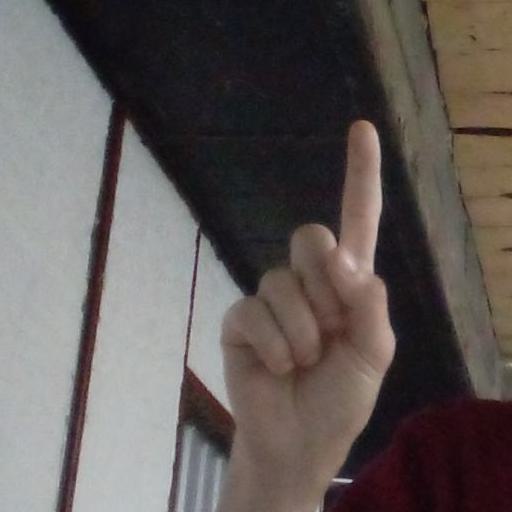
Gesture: one